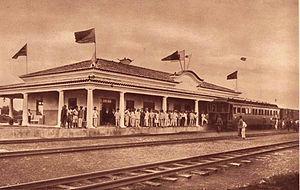
Moamba Gare, vers 1920